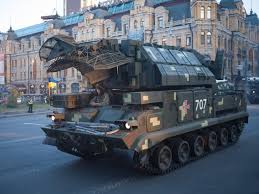
Label: 30N6E